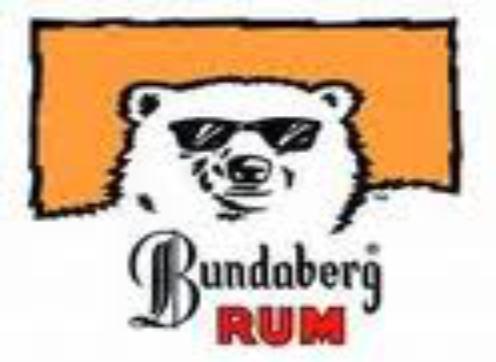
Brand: Bundaberg
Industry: Food